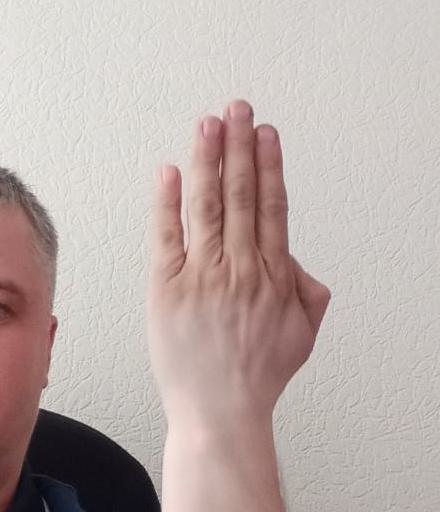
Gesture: stop_inverted